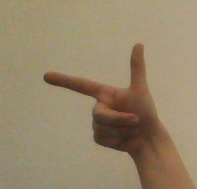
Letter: yaa